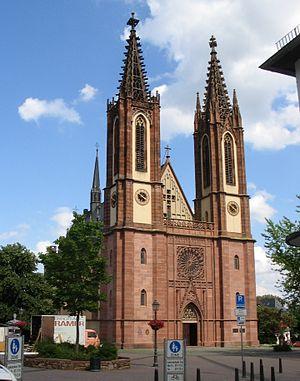
Le Rheingauer Dom est le nom d'usage de la plus grande église de la ville de Geisenheim en Allemagne ainsi que de la région de la Rheingau. Elle n'a cependant jamais été le siège d'un évêché. Elle fait partie du diocèse de Limburg.